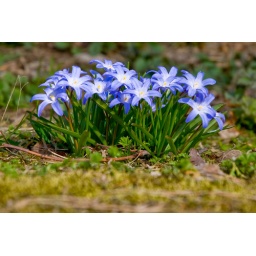
Nice island of flowers in the middle of rough grass and bryophyte (moss).